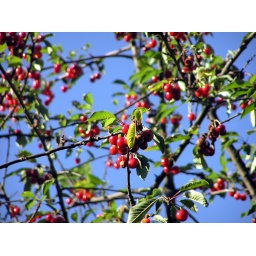
red cherries under blue sky